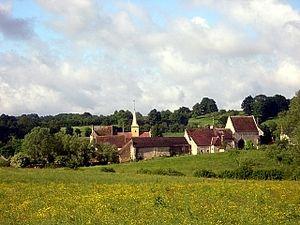
Vue de Dame Marie (Orne)
Dame-Marie est une commune française, située dans le département de l'Orne en région Normandie, peuplée de 144 habitants.